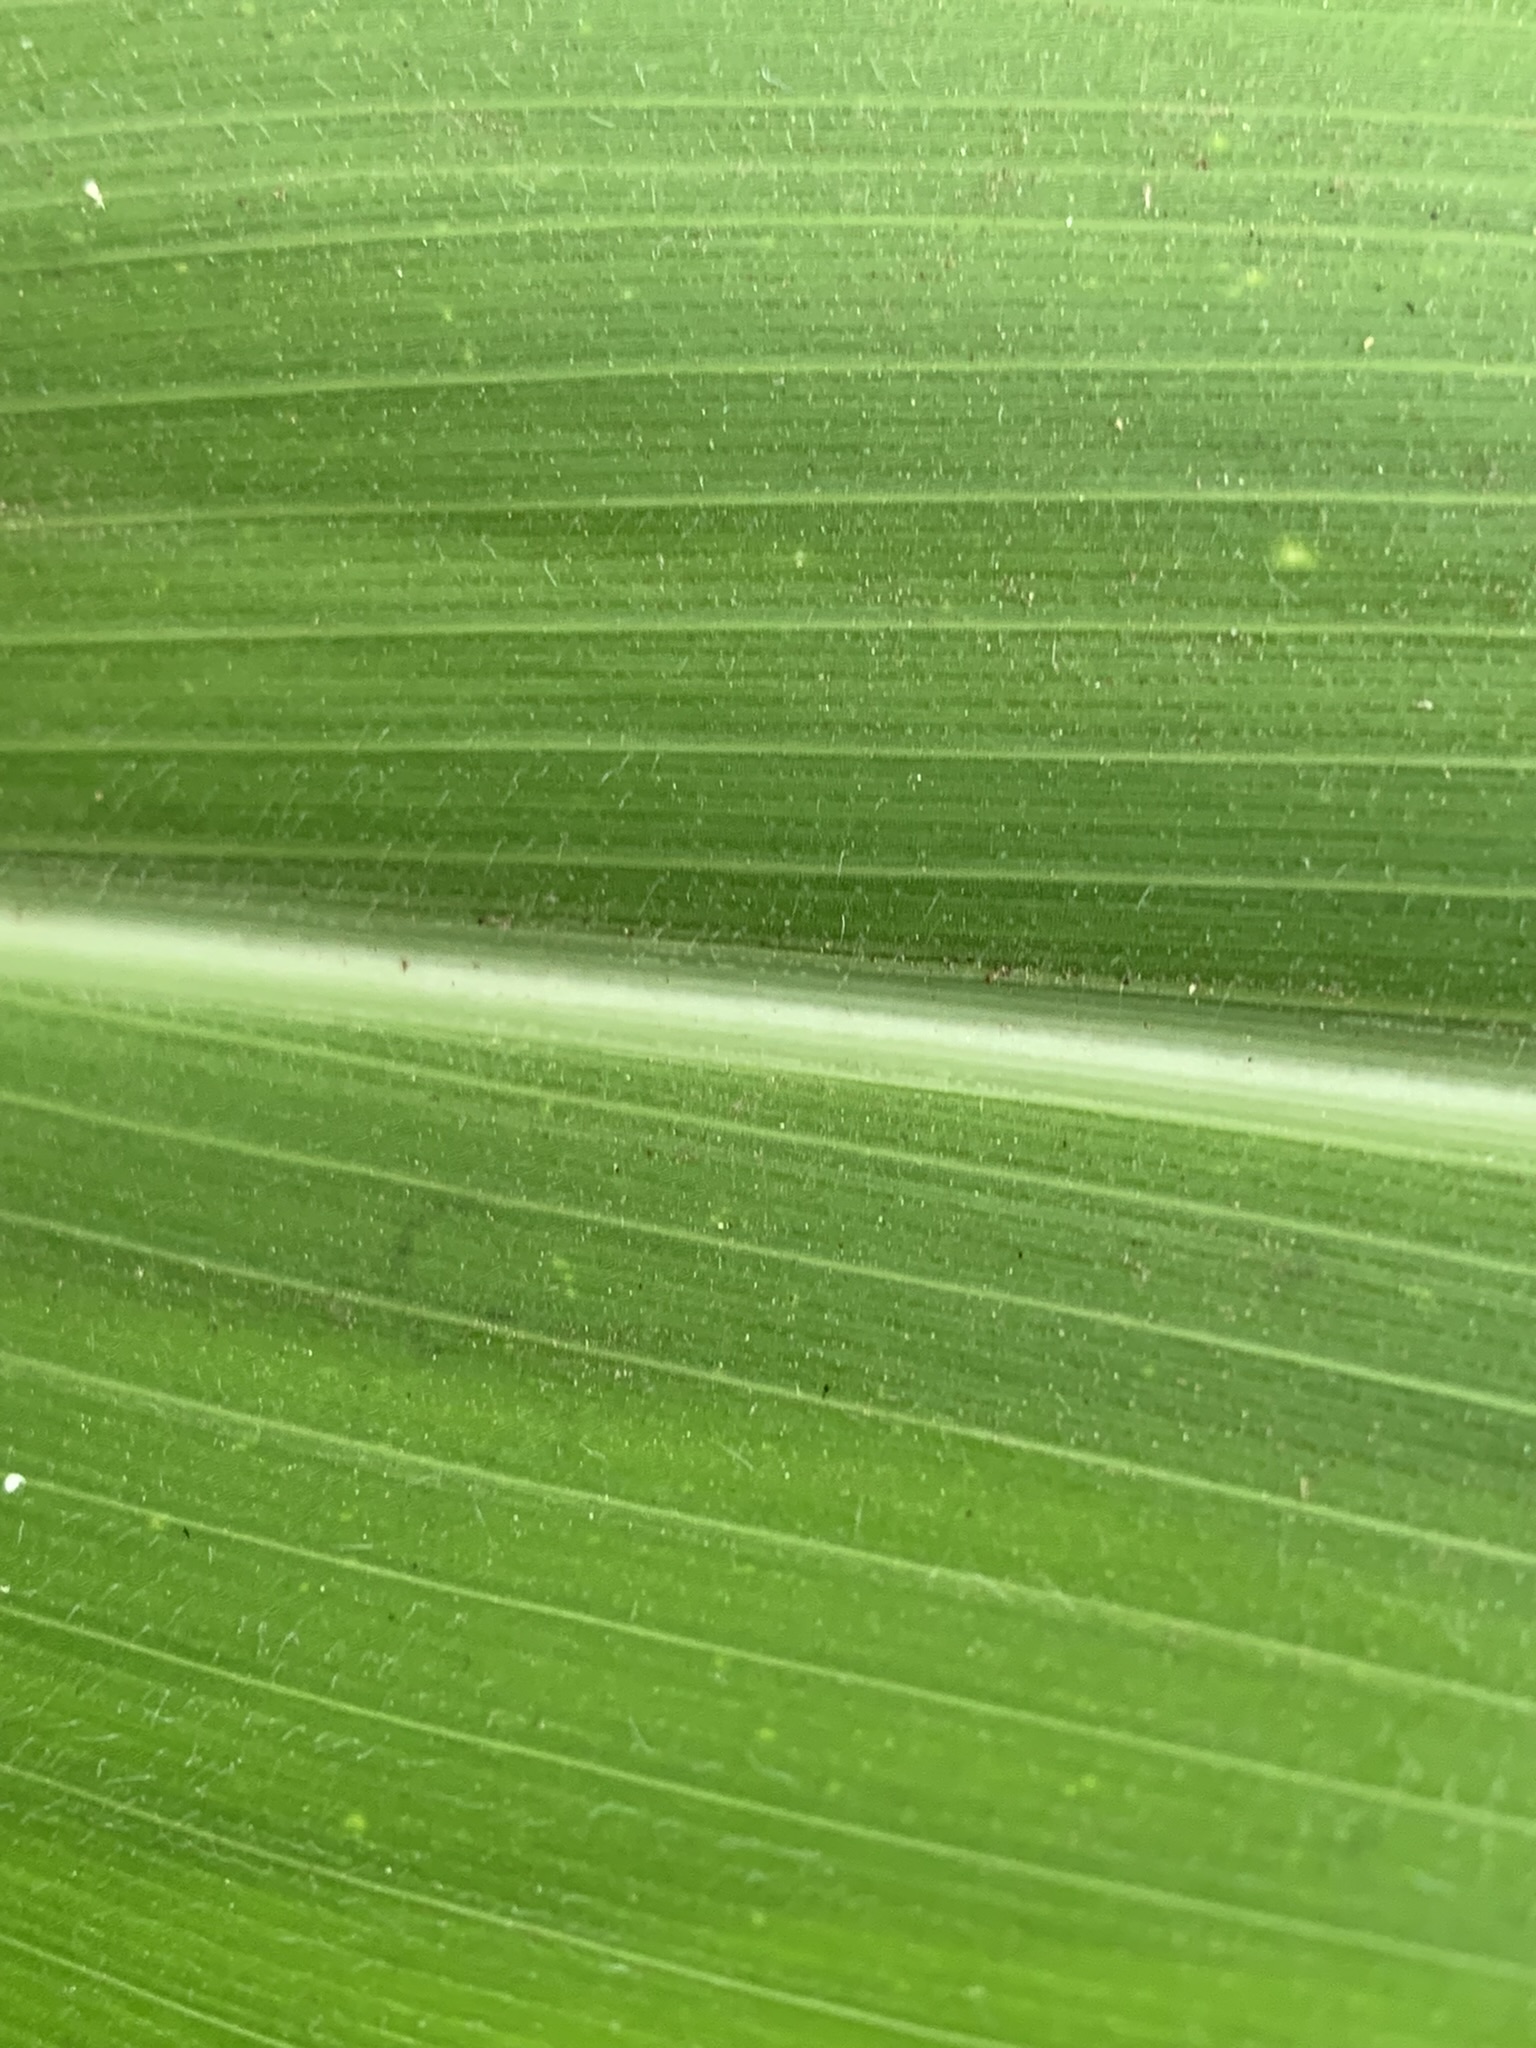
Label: Healthy